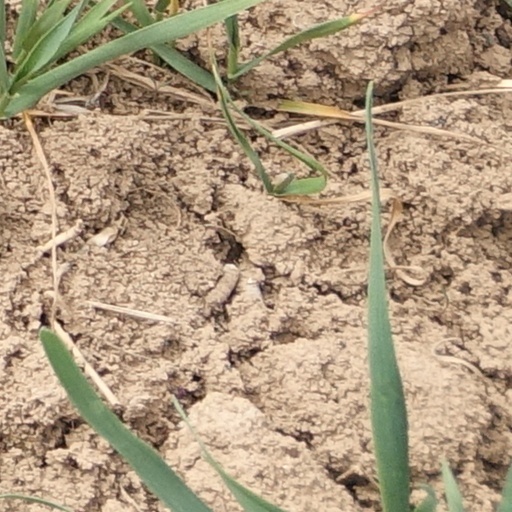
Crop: wheat